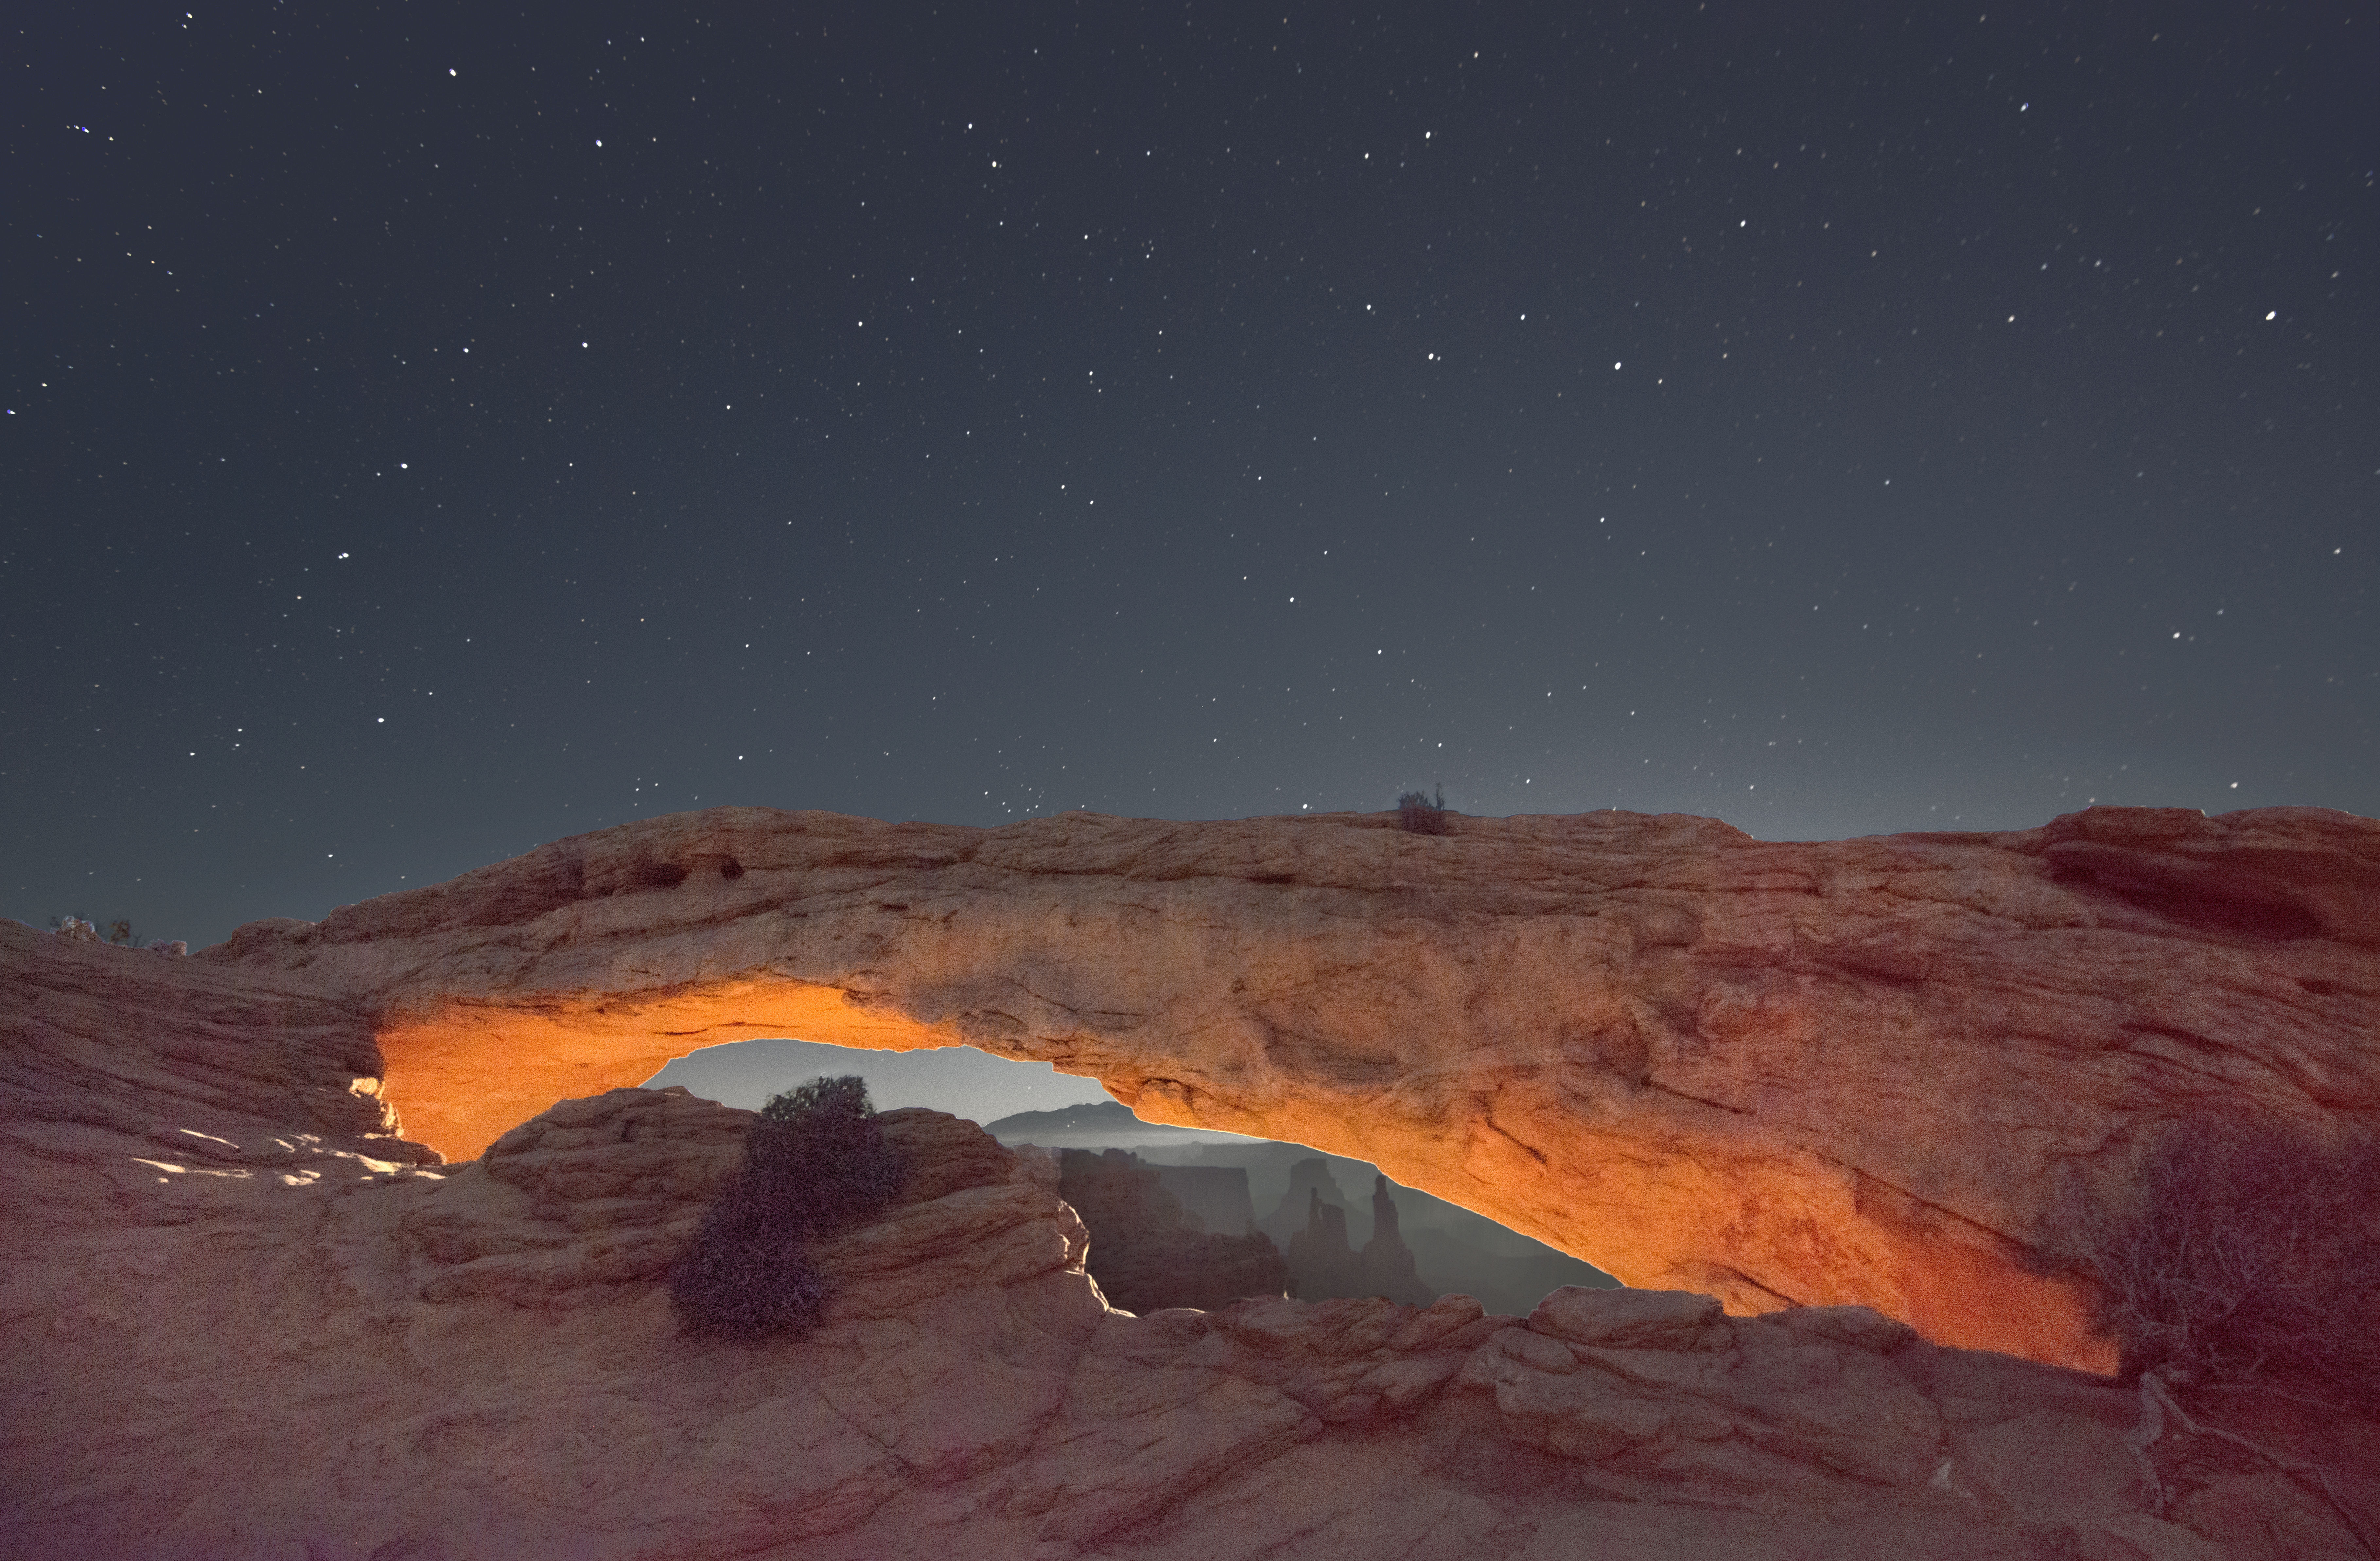
night, atmosphere, aurora, cool image, stars, utah, moonrise, i, nikond800e, islandinthesky, starshot, mesaarch, astronomical object, geological phenomenon